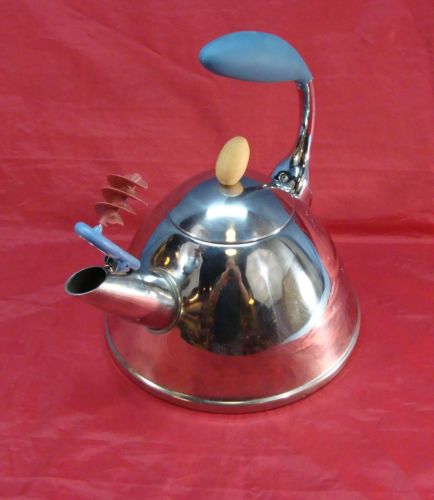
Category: kettle